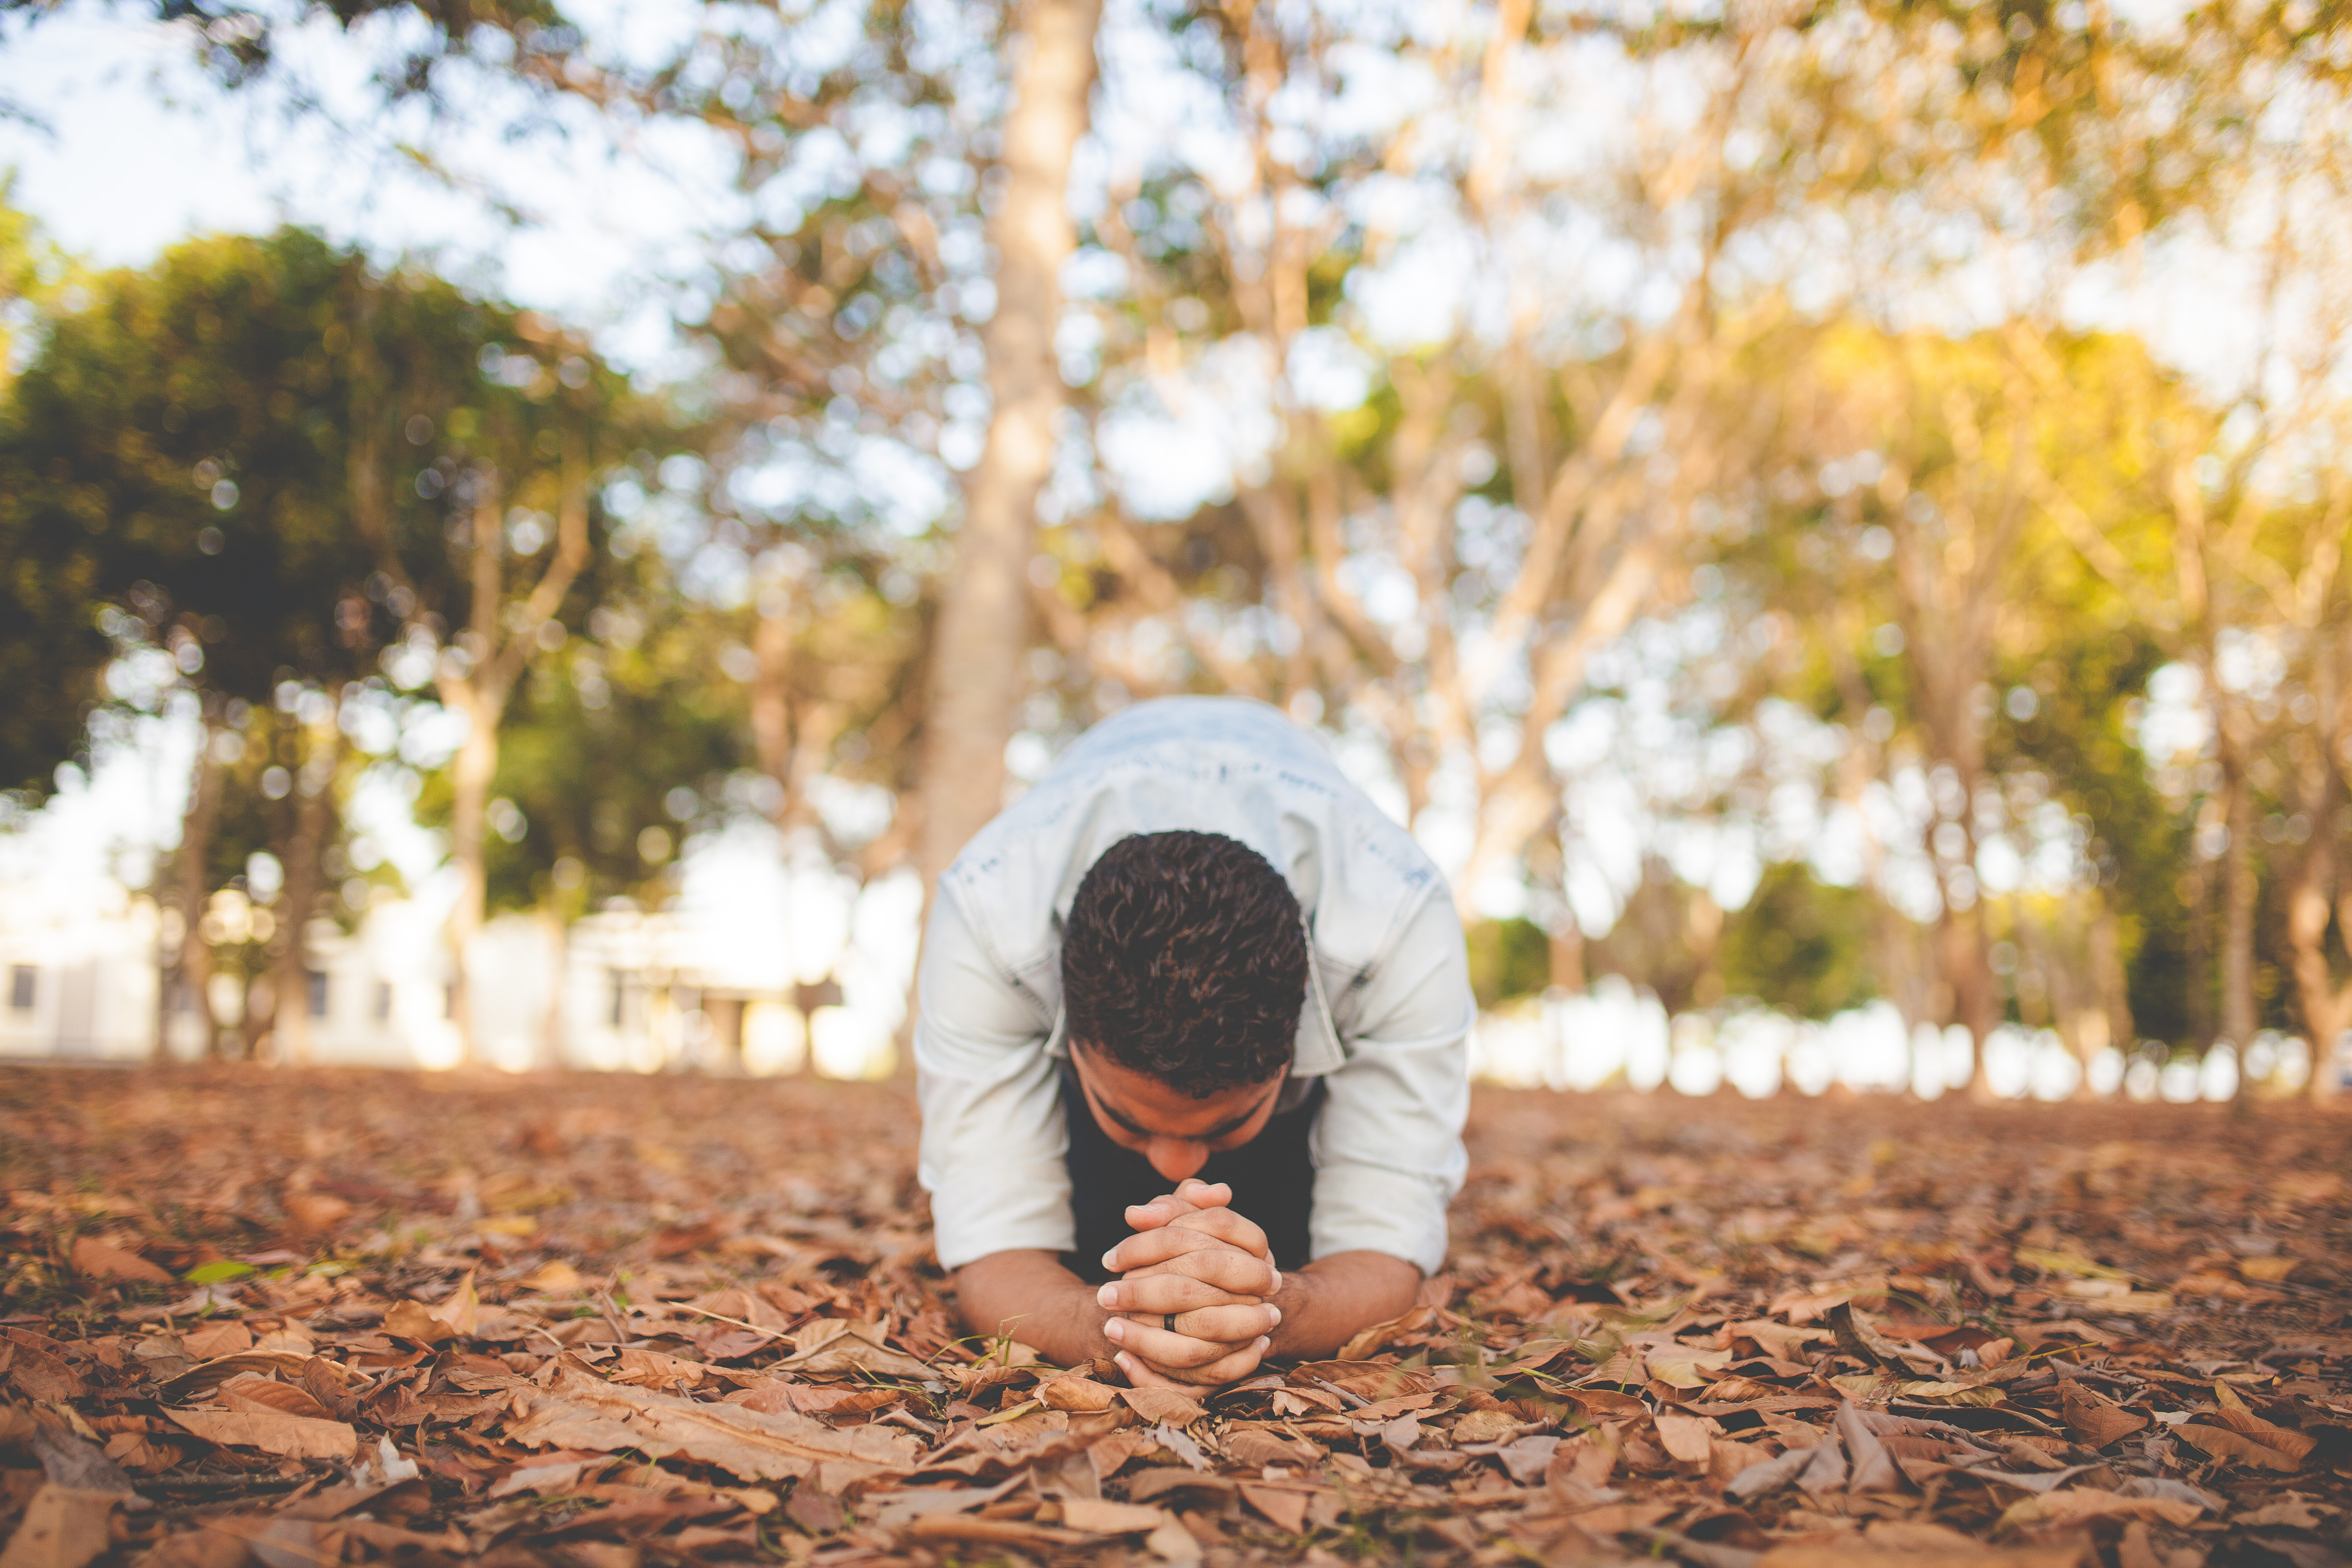
photography, sunlight, leaf, spring, autumn, child, season, photograph